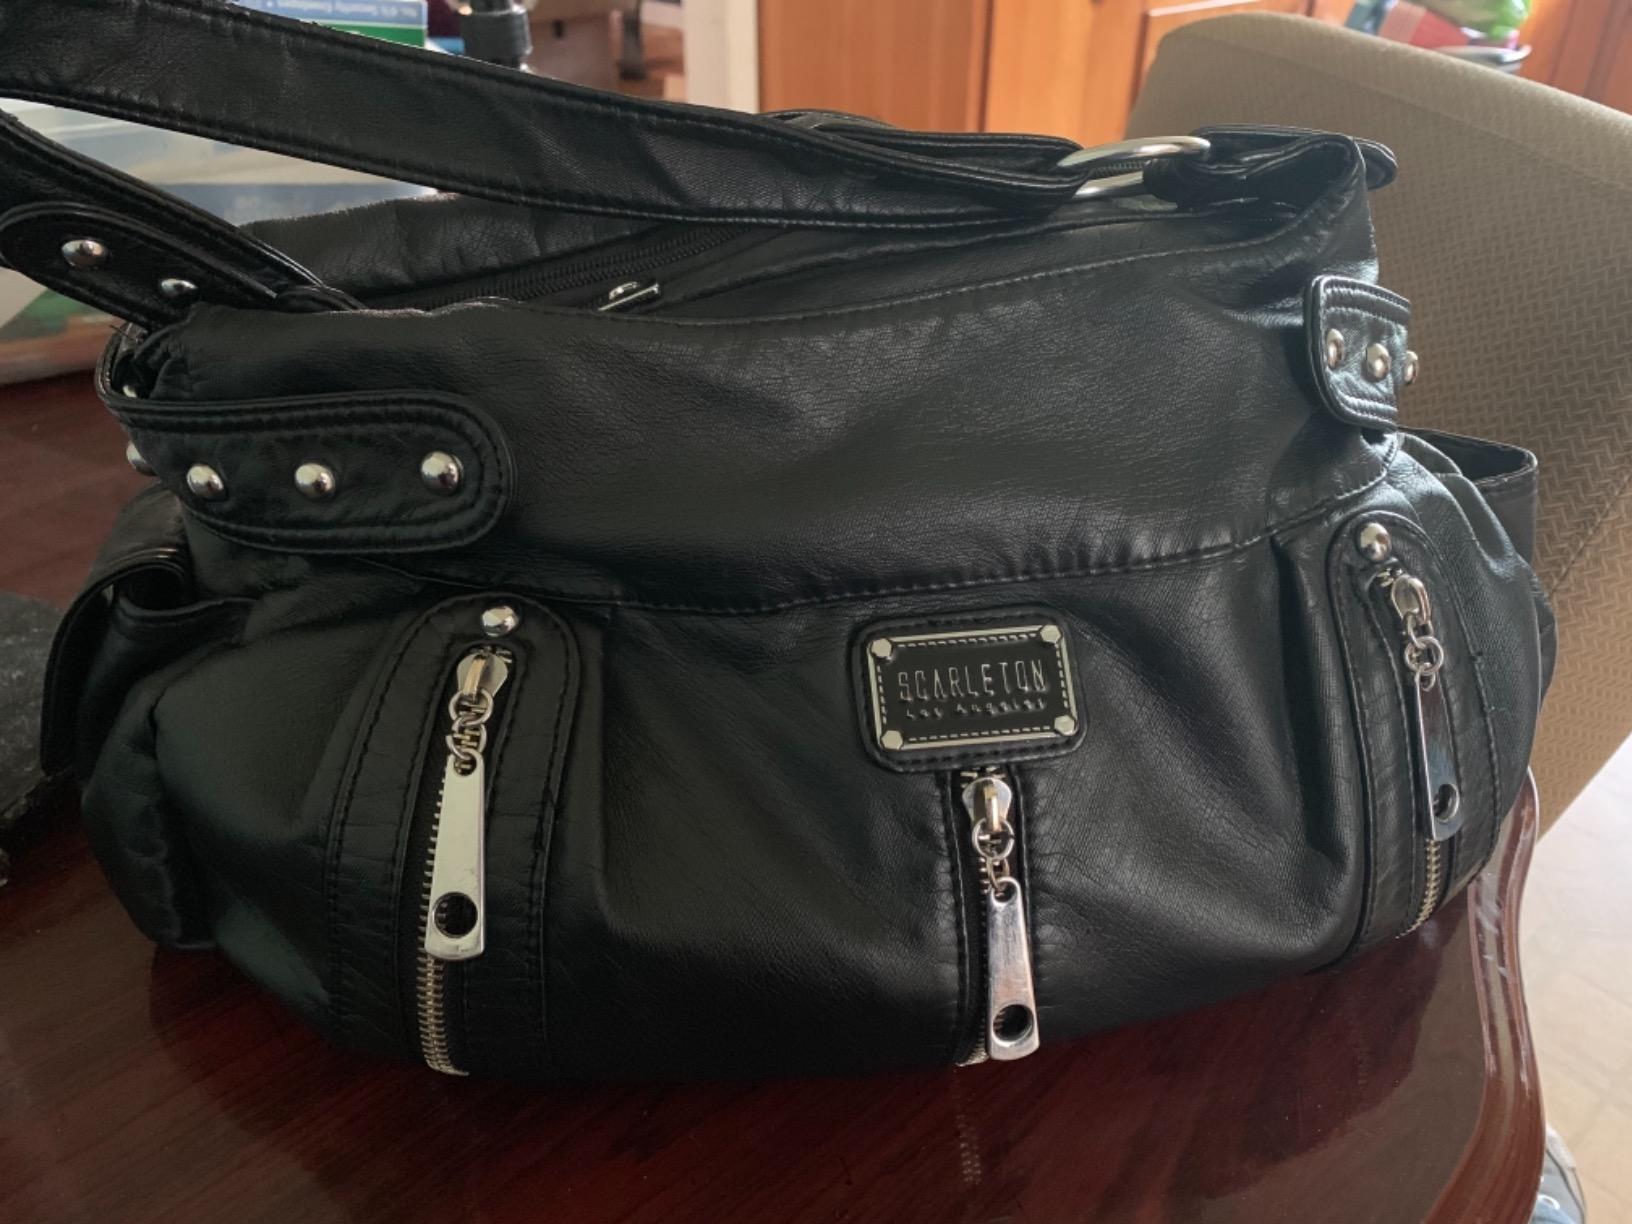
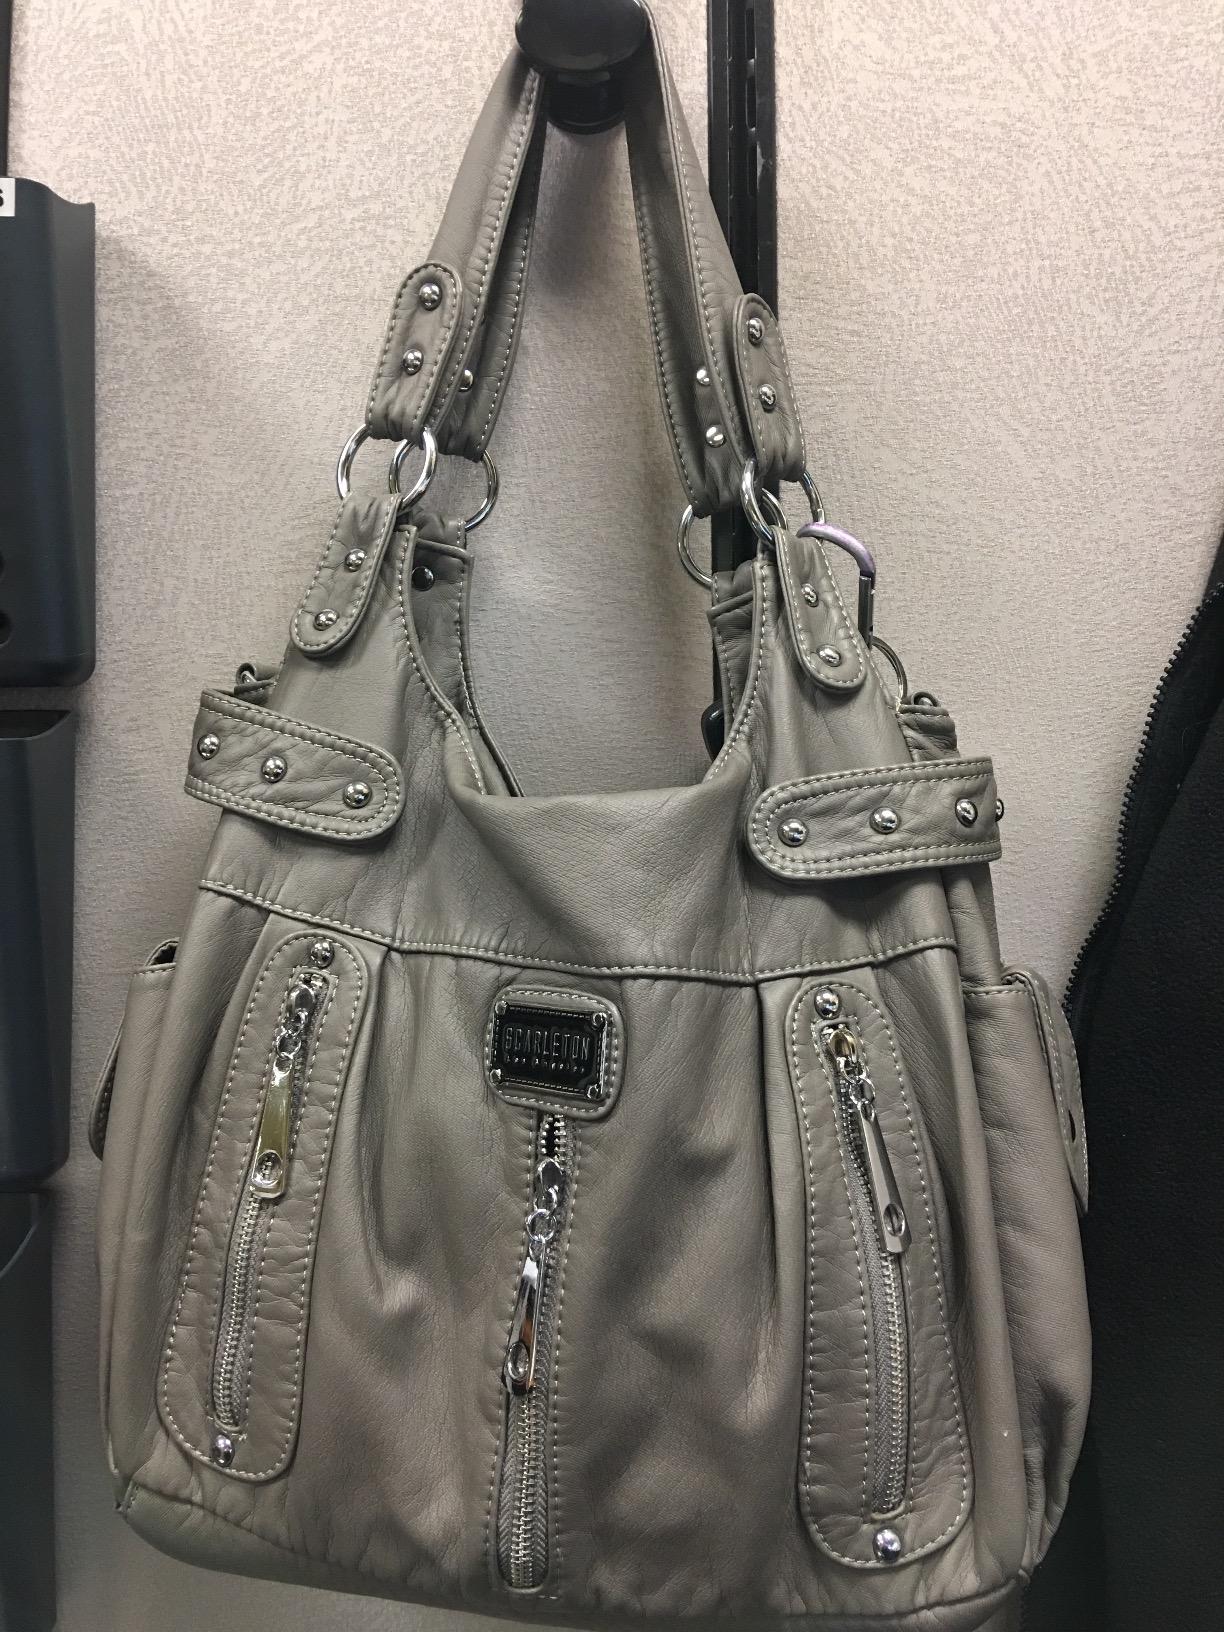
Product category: accessories_handbag
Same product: no